Friedrich Nietzsche

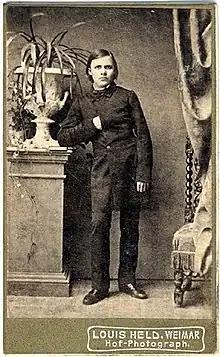
Young Nietzsche, 1861

Nietzsche attended a boys' school and then a private school, where he became friends with Gustav Krug and Wilhelm Pinder, both of whom came from highly respected families. Academic records from one of the schools attended by Nietzsche noted that he excelled in Christian theology.